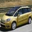
Label: automobile